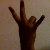
The image shows a hand gesture representing the number 7 in Indian Sign Language.